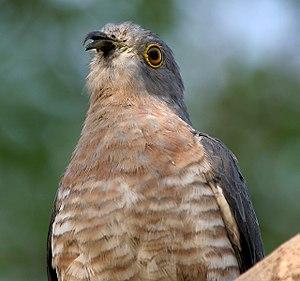
Le Parc national de Mahavir Harina Vanasthali est situé dans l'État de l'Andhra Pradesh en Inde.